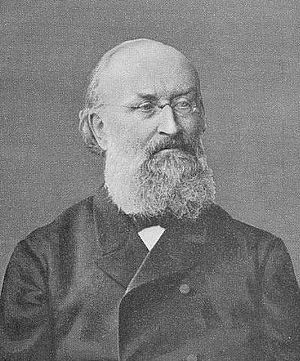
Adolf Kirchhoff
Johann Wilhelm Adolf Kirchhoff var en tysk klassisk filolog og arkæolog.